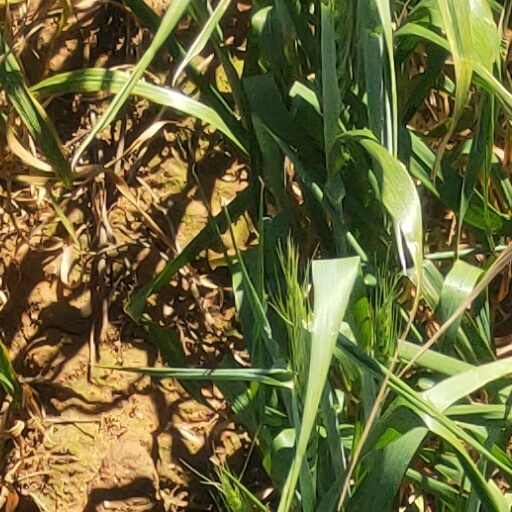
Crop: wheat